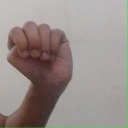
अक्षर: ठ